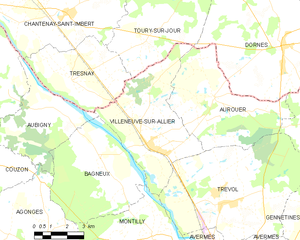
Carte des communes françaises: Villeneuve-sur-Allier